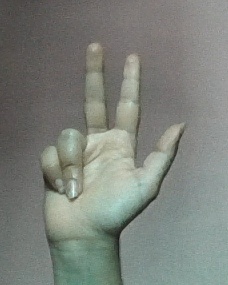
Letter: al